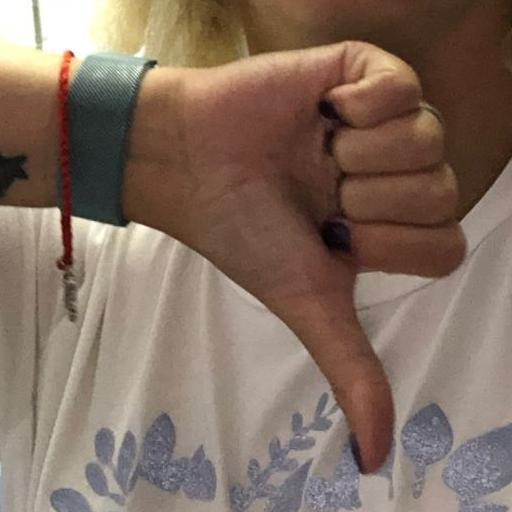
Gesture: dislike